William Fargo

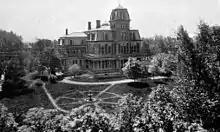
William G. Fargo Mansion in Buffalo, New York

In January 1840, Fargo married Anna H. Williams (1820–1890), daughter of Nathan Williams, one of the proprietors of Pompey, with whom he had eight children: